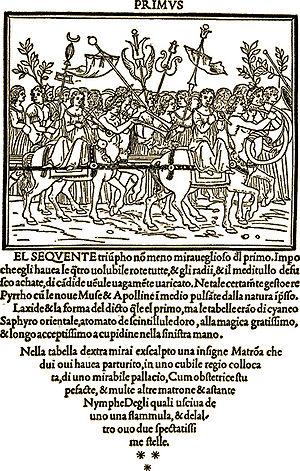
En typographie, un cul-de-lampe est un ornement placé en bas d'une page de fin de chapitre ou de livre. Il prend généralement la forme d’un triangle composé d'un dessin abstrait ou imagé comme avec le fleuron typographique. Le cul-de-lampe désigne aussi l'arrangement décoratif d'un texte qui va en diminuant, d'une ligne à l'autre, jusqu'à ne plus former qu'une pointe sur la dernière ligne.